Luigi Bisi

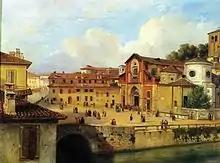
Piazza San Marco, Milan (1835)

Luigi Bisi (10 May 1814 – 11 November 1886) was an Italian architect and painter. He was the most notable member of an artistic family.